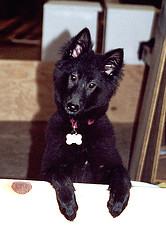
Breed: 227-n000070-groenendael